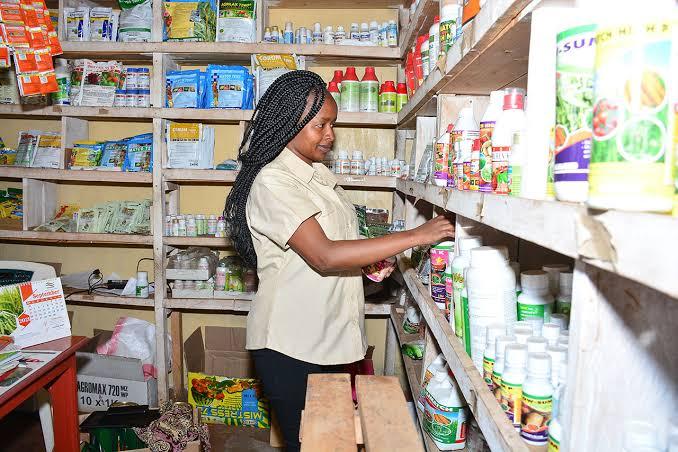
Dawa zimepangwa kwenye rafu kwa mpangilio mzuri, zikiwa tayari kwa matumizi ya mifugo. Mhudumu yupo tayari, kutoa maelezo na huduma kwa wateja.